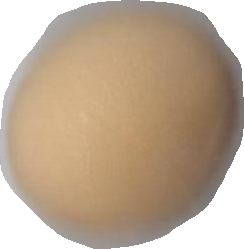
Variety: Grobogan